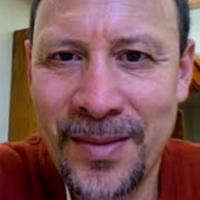
Age group: age 41-55